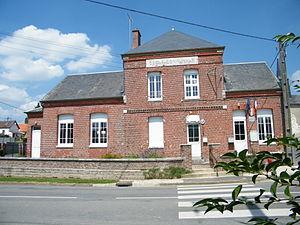
Mairie-école.
Chuignes est une commune française située dans le département de la Somme, en région Hauts-de-France.